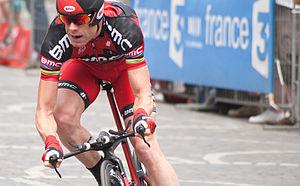
Le prologue du Tour de France 2012 s'est déroulé le samedi 30 juin 2012, à Liège en Belgique sur une distance de 6,4 km. Il est remporté par le Suisse Fabian Cancellara, spécialiste du contre-la-montre, qui avait déjà remporté le prologue de Liège en 2004 sur un parcours très semblable.